Alresford, Essex

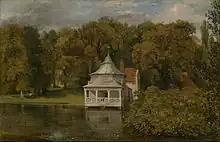
"The Quarters behind Alresford Hall" by John Constable, 1816

Alresford Hall, as well as the Manors of Alresford and Cockaynes were purchased in Autumn 1721 by Captain Matthew Martin, owner of Wivenhoe House. He was the Captain of the East India Company's "Marlborough" a 480-ton merchant ship with 32 guns. In 1712, the Marlborough was attacked by three French ships but he managed to avoid capture. He received a reward of £1000 and a gold medallion with 24 diamonds for this action. Martin went onto become MP for Colchester twice and Mayor in 1726. By 1738, the Martin family had moved to Alresford Hall and had built a vault in St Peter's Church. The remodelling of the house was completed by his granddaughter Mary Martin Rebow and her husband Isaac Martin Rebow of Wivenhoe House, who was MP for Colchester between 1755 and 1781. At one stage the old hall was not water-tight, as recorded in a letter by his cousin Mary Martin in August 1778 ".. begs you will speak to Mr. Ennew and have the Old Building kept up as tight as possible till the new one is erected.." Richard Woods designed improvements to the grounds and house, but these were not completed before Isaac Martin Rebow's death in 1781. An indenture of 1786 left the Hall, the Quarters, eight farms and the Ship House in trust for his daughters.